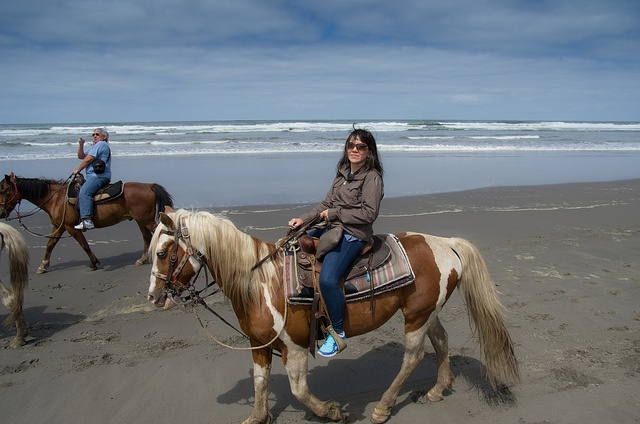
A woman riding a brown horse with blond hair on a beach.
A group of people ride their horses along the beach.
A woman riding a horse on the beach
Two women riding horses along an empty beach.
an image of group of people riding horses on the beach